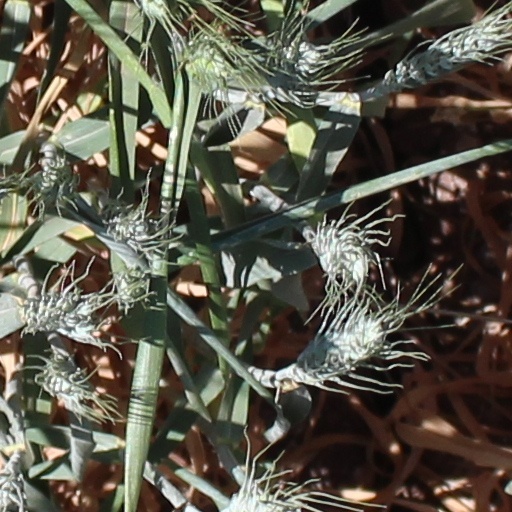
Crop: wheat